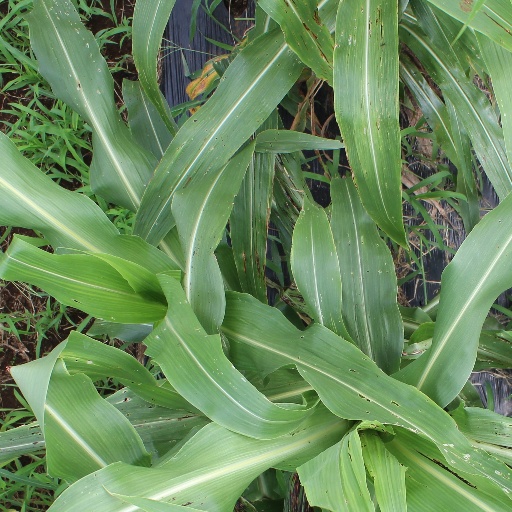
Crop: sorghum